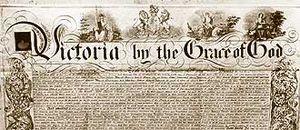
Charte royale britannique de 1851 autorisant la Royal Mail Steam Packet Company à distribuer le courrier en Amérique latine, sur ses lignes à destination de l'Amérique du sud
La Royal Mail Steam Packet Company était une compagnie maritime britannique, fondée en 1839 par l'Écossais James Macqueen dans le but de distribuer le courrier de la Royal Mail, la poste royale britannique, grâce aux contrats décrochés avec l'Amirauté britannique, dans les Caraïbes. Basée à Southampton, elle dessert essentiellement les Caraïbes et l'Amérique du Sud depuis l'Angleterre et devient la plus grosse compagnie maritime dans l'Océan Atlantique sud. Elle transporte également des passagers ainsi que de la nourriture et des produits tropicaux grâce à une flotte de paquebots et de cargos.